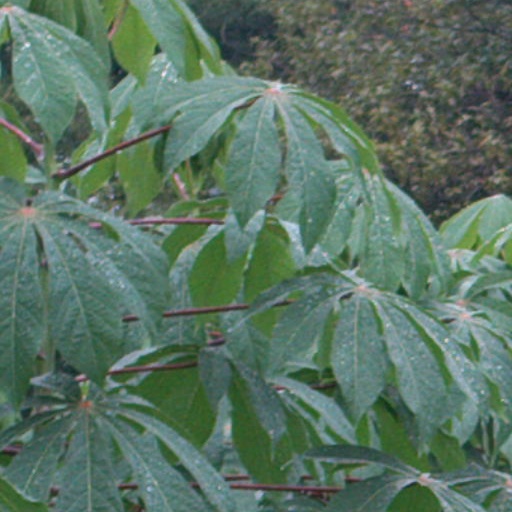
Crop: cassava